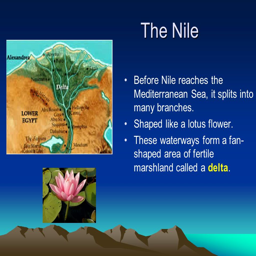
river before river reaches it splits into many branches .